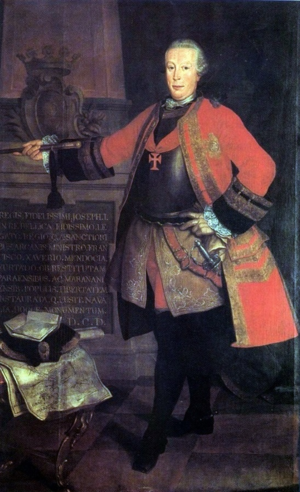
Francisco Xavier de Mendonça Furtado est une personnalité portugaise, qui fut dans un premier temps soldat puis capitaine au sein des forces armées du Portugal, puis devint gouverneur colonial du Brésil avec d'atteindre le poste de secrétaire d'état au sein du gouvernement portugais.